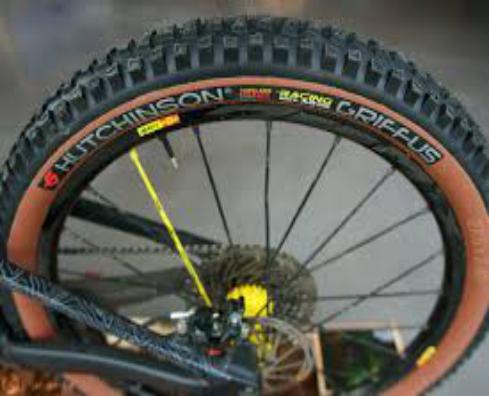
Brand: hutchinson tires
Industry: Transportation